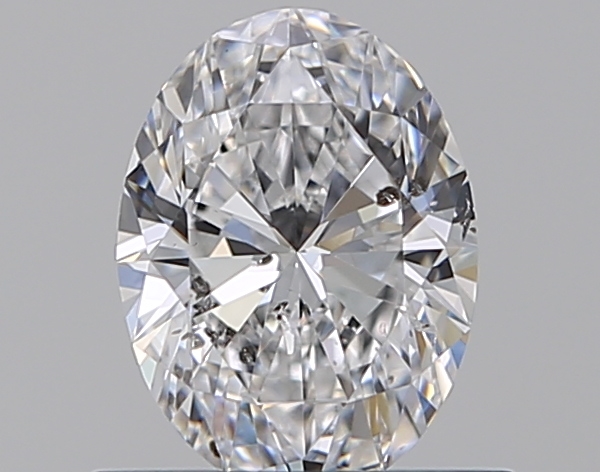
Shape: oval
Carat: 0.7
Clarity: SI2
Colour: D
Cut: EX
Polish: EX
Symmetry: EX
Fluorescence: N
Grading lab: GIA
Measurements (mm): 6.81 x 5.01 x 3.13